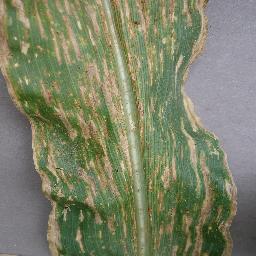
Label: Corn___Cercospora_leaf_spot Gray_leaf_spot